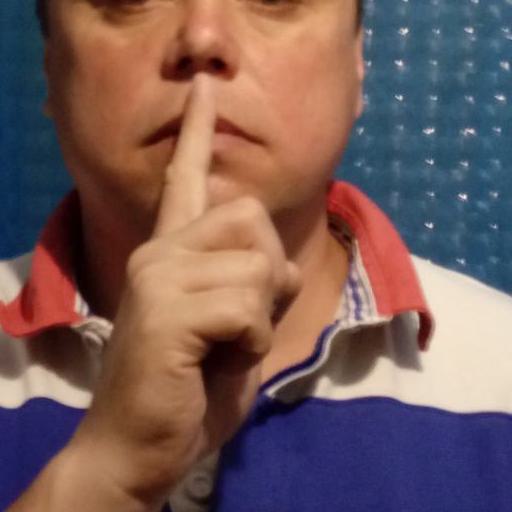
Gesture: mute